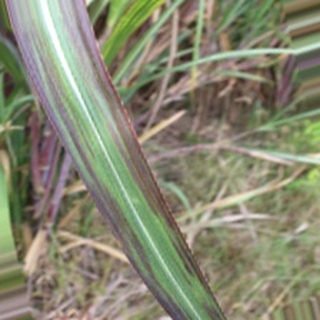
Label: sugarcane_bacterial_blight